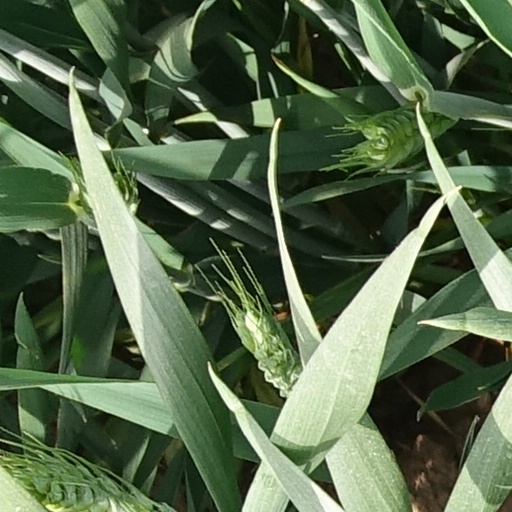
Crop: wheat